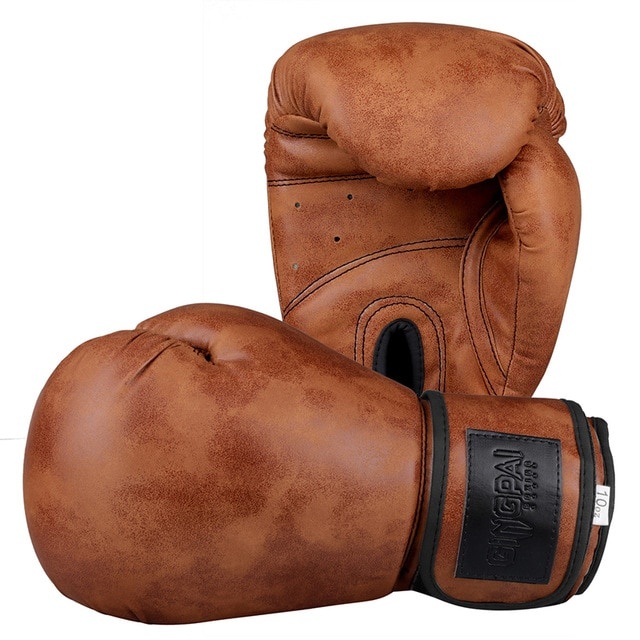
Gants de boxe VINTAGE (Brun)
Gants de boxe VINTAGE BRUN, convient parfaitement à un usage régulier , et pouvant s'utiliser aussi bien en entrainement qu'en combat de boxe amateur. Un des modèles les plus Old School du marché ! Caractéristiques techniques : Gants de boxe dotés d'une enveloppe en CUIR Finition soignée et DESIGN VINTAGE Matériel qui convient parfaitement à un USAGE REGULIER Coloris BRUN LIVRAISON STANDARD OFFERTE Réfères toi au GUIDE DE MESURE pour choisir la bonne taille Collection complète de gants de boxe : Tu souhaites découvrir une autre paire de gants de boxe hyper tendance ? Jettes un œil à notre modèle EVERLAST (Classique) , un des produits les plus authentique de notre collection de gants de boxe . N'hésites pas à t'équiper avec du matériel boxe à original et de grande qualité en te rendant dans notre section Equipement boxe ! Choisir la bonne taille pour ses gants de boxe : Tu as un doute quand à la taille choisir pour tes gants ? Cela dépend essentiellement de ton gabarit (poids, taille, sexe) et de ton utilisation (entrainement léger, entrainement au sac, session de sparring, combat). Nous t'expliquons tout sur cet article de blog !
Brand: Esprit-Boxe.com
Category: Sporting Goods > Athletics > Boxing & Martial Arts > Boxing & Martial Arts Protective Gear > Boxing & MMA Gloves & Mitts